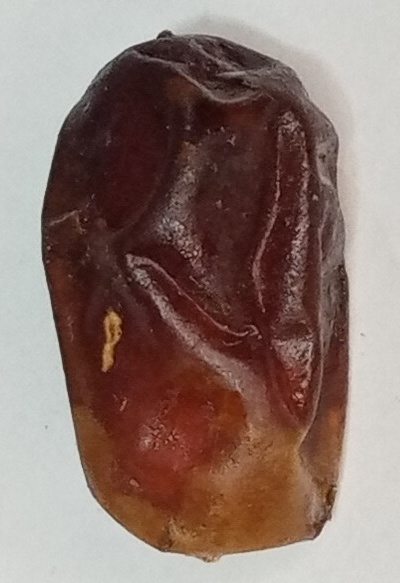
Variety: aseel
Size: large
Grade: grade-1